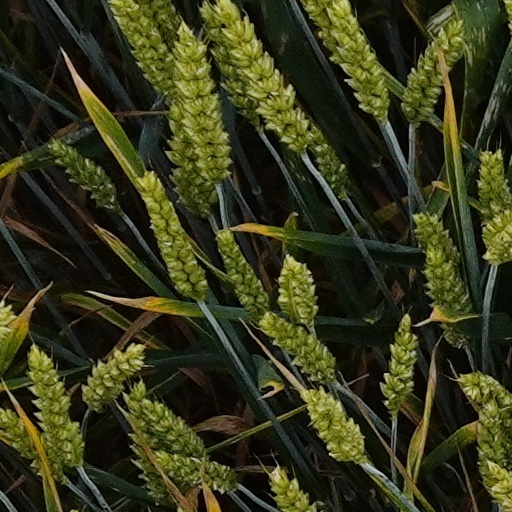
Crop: wheat